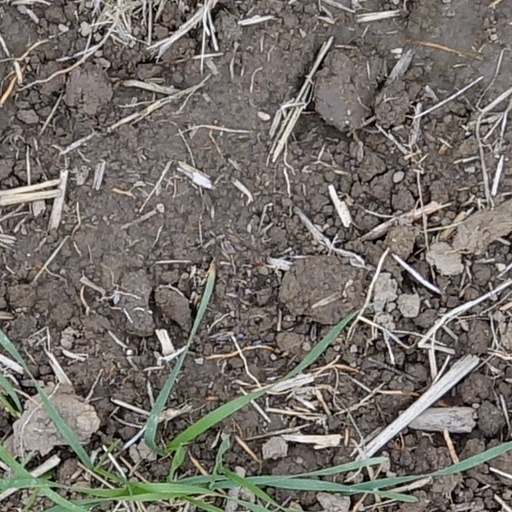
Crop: wheat